Clinical Centre of Niš

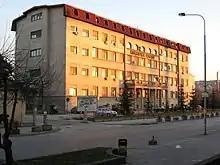
Former main building of the Clinical Centre of Niš

The Clinical Centre of Niš was established on 14 November 1990. It is the second largest hospital in Serbia after Clinical Centre of Serbia (based in Belgrade) and serves more than 2 million people mostly from Southern and Southeastern Serbia.